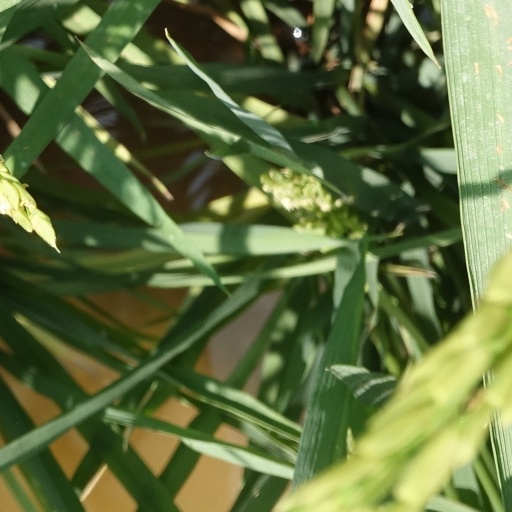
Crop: rice